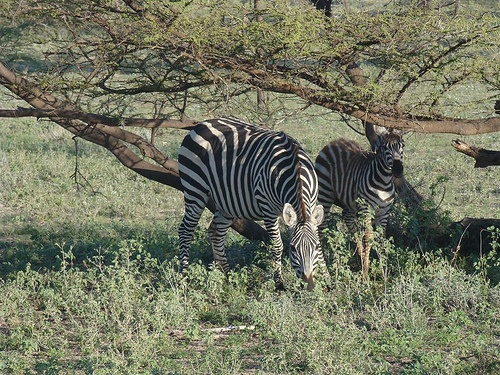
Two zebras are pictured standing under trees together.
Two zebras stand side by side under the branches of a tree, partially out of the sun.
Picture of two zebras in a green field
Zebras grazing under the shade of a thorny tree
A picture of some animals eating in the grass.